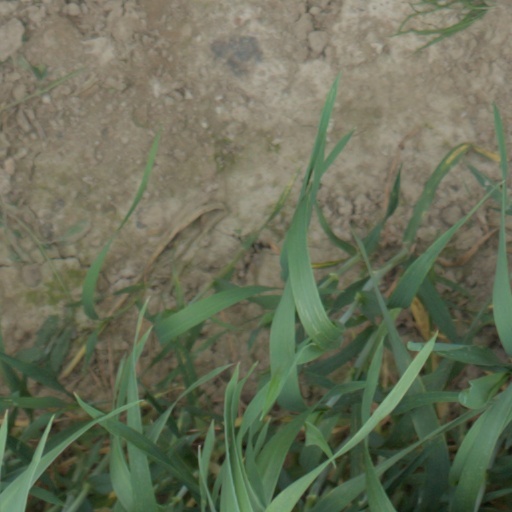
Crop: wheat